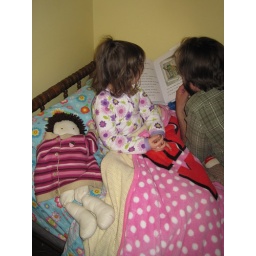
reading FROG AND TOAD with daddy, first night in her big girl bed